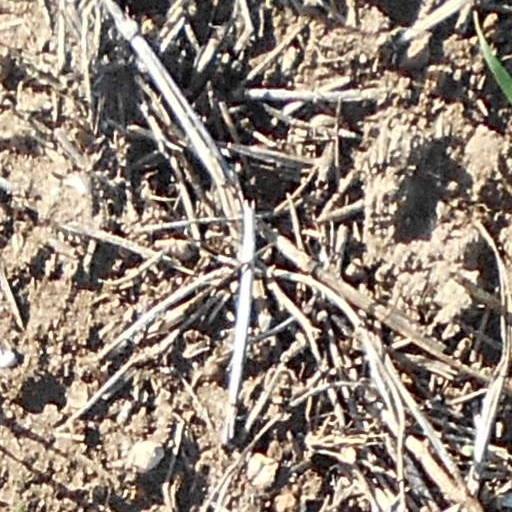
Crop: wheat